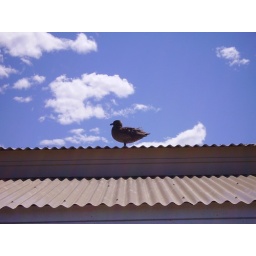
Enormous bird on the roof of ranger's house in Punta Tombo